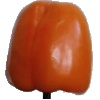
Label: orange_pepper